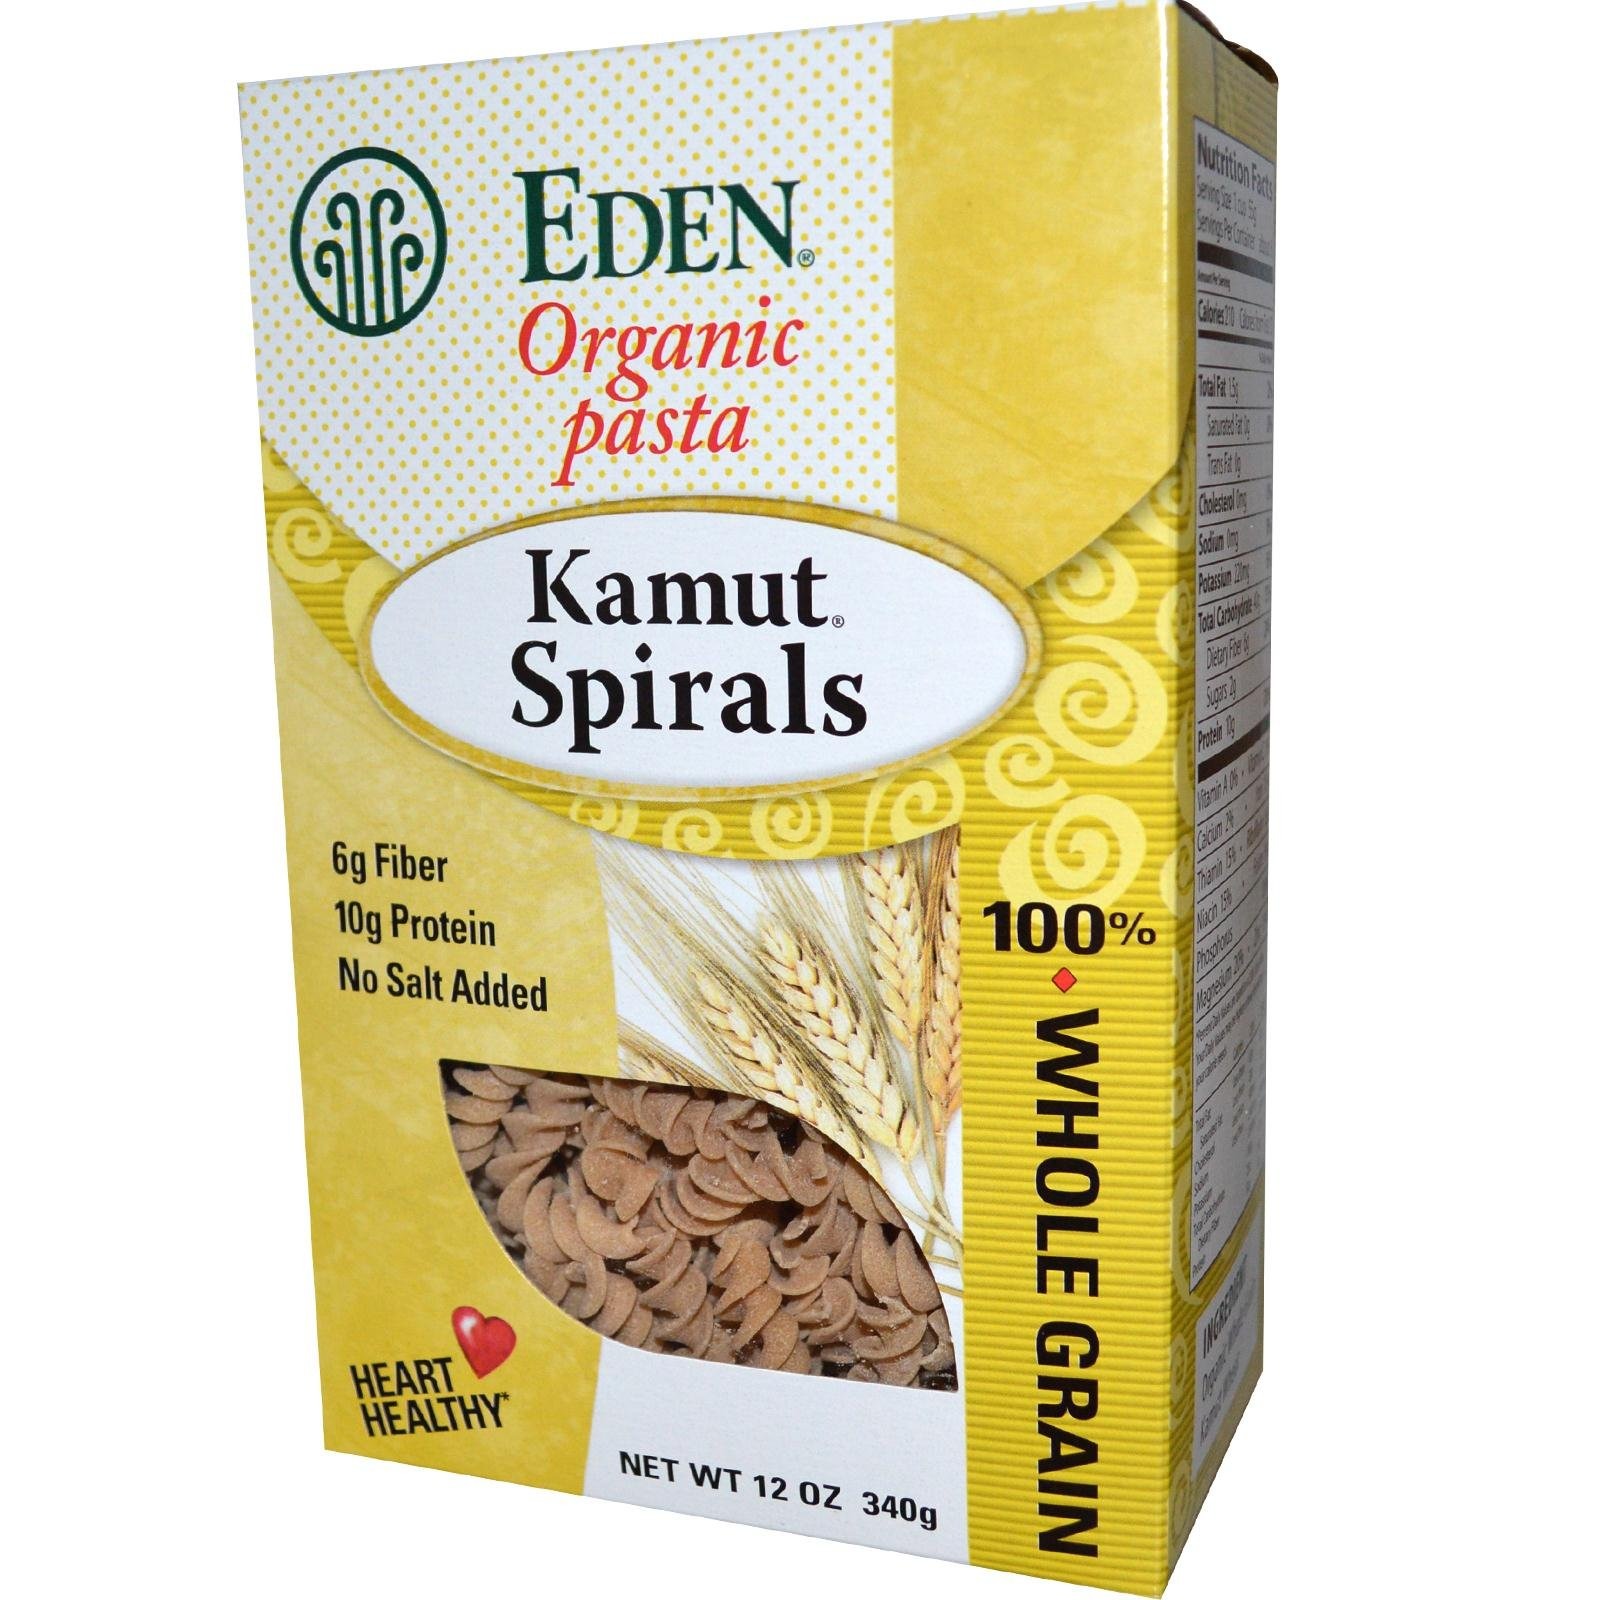
Item Name: Eden Foods Pasta Kamut Spirals - 12 oz
Bullet Point 1: 100 Percent Organic
Bullet Point 2: Grains, Beans and Side Dishes, Pasta
Bullet Point 3: Eden Foods Whole Kamut Spirals
Product Description: Good Source of Protein. 100% Whole Grain.
Value: 12.0
Unit: Fl Oz

Price: 7.69